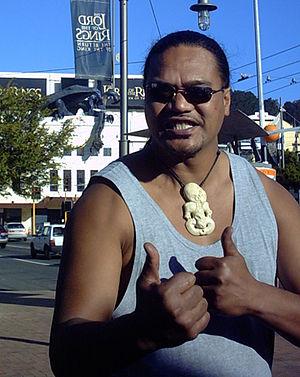
Lawrence Makoare est un acteur néo-zélandais, surtout connu pour ses rôles dans la trilogie du Seigneur des anneaux de Peter Jackson. Dans La Communauté de l'anneau il joue Lurtz le chef Uruk-hai et puis le Roi-Sorcier d'Angmar mais aussi Gothmog, le commandant Orc à la Bataille des champs du Pelennor dans Le Retour du roi.